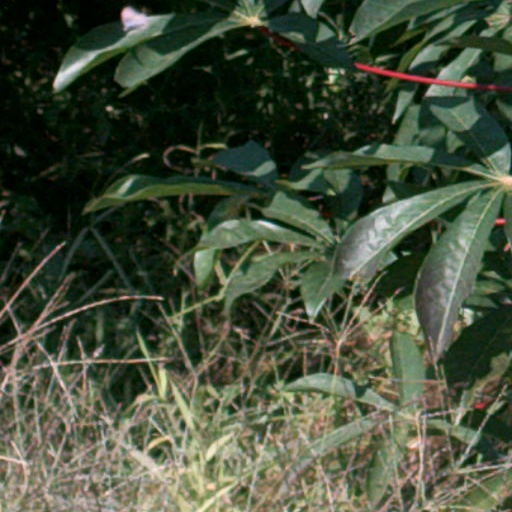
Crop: cassava